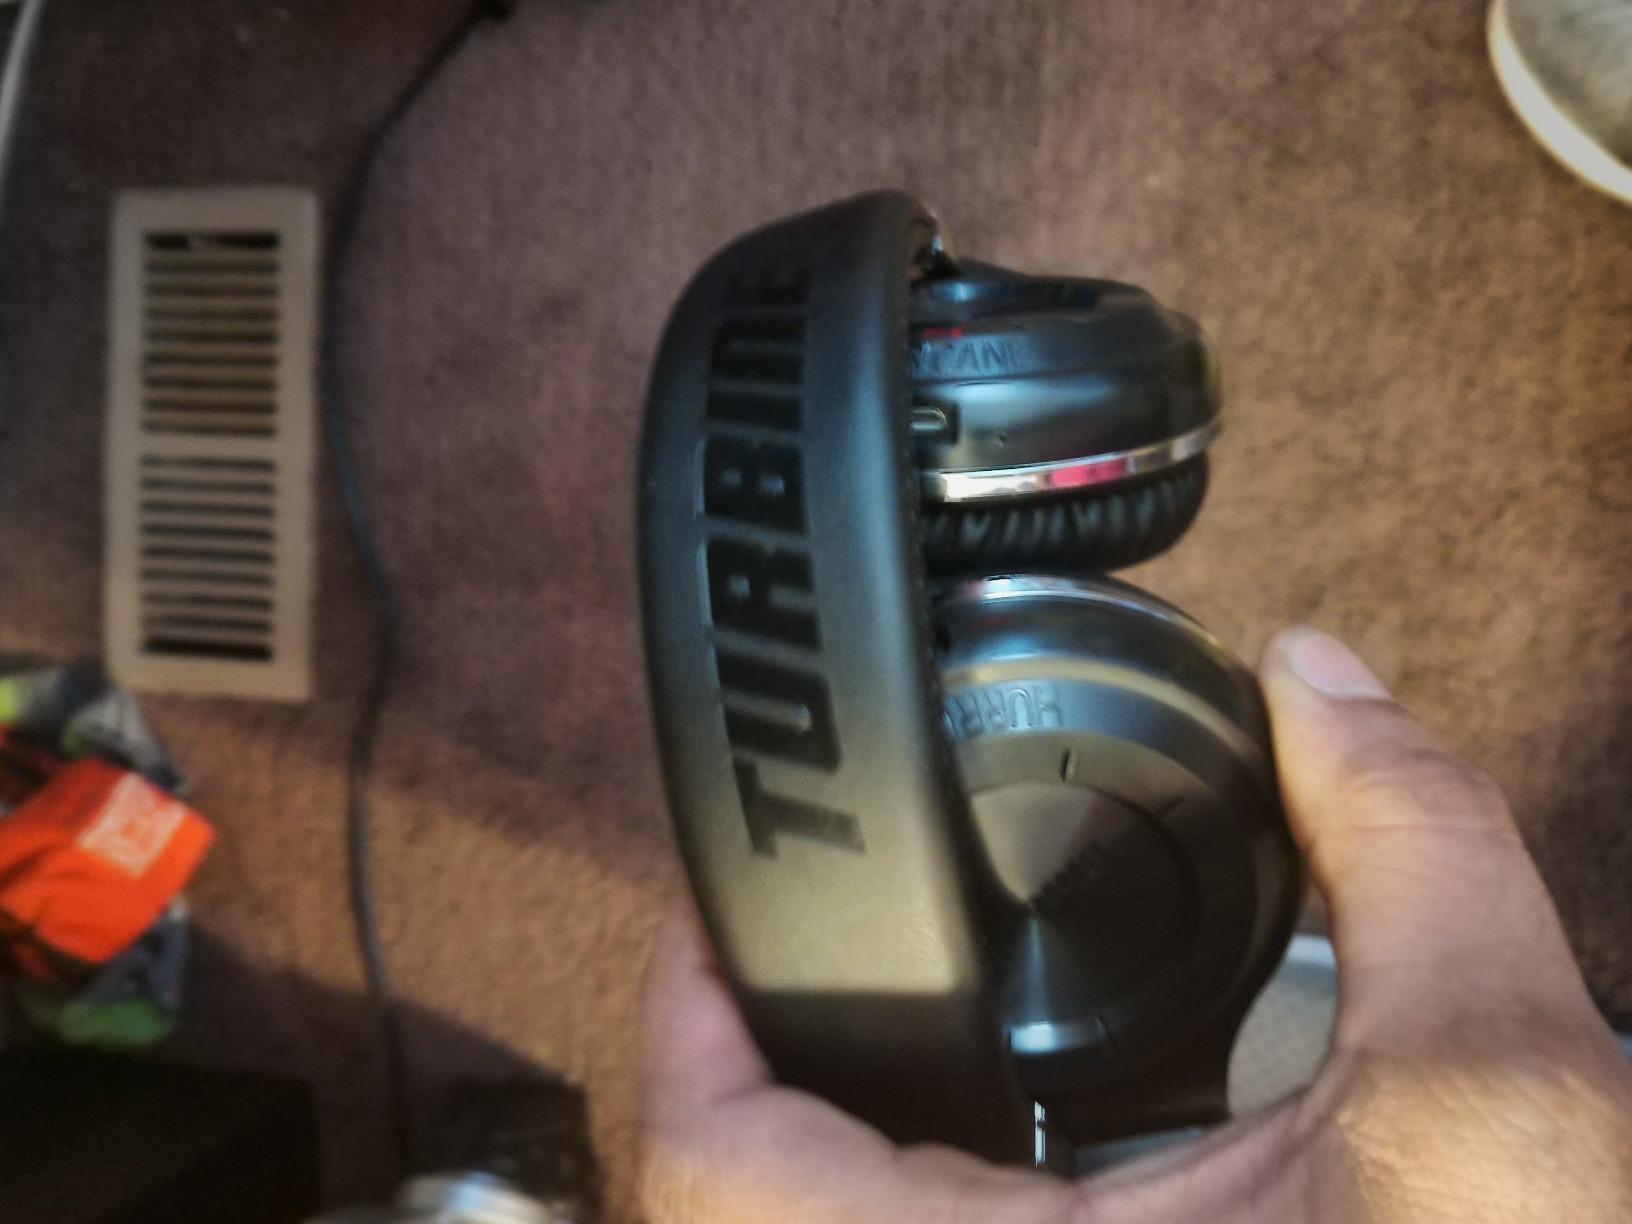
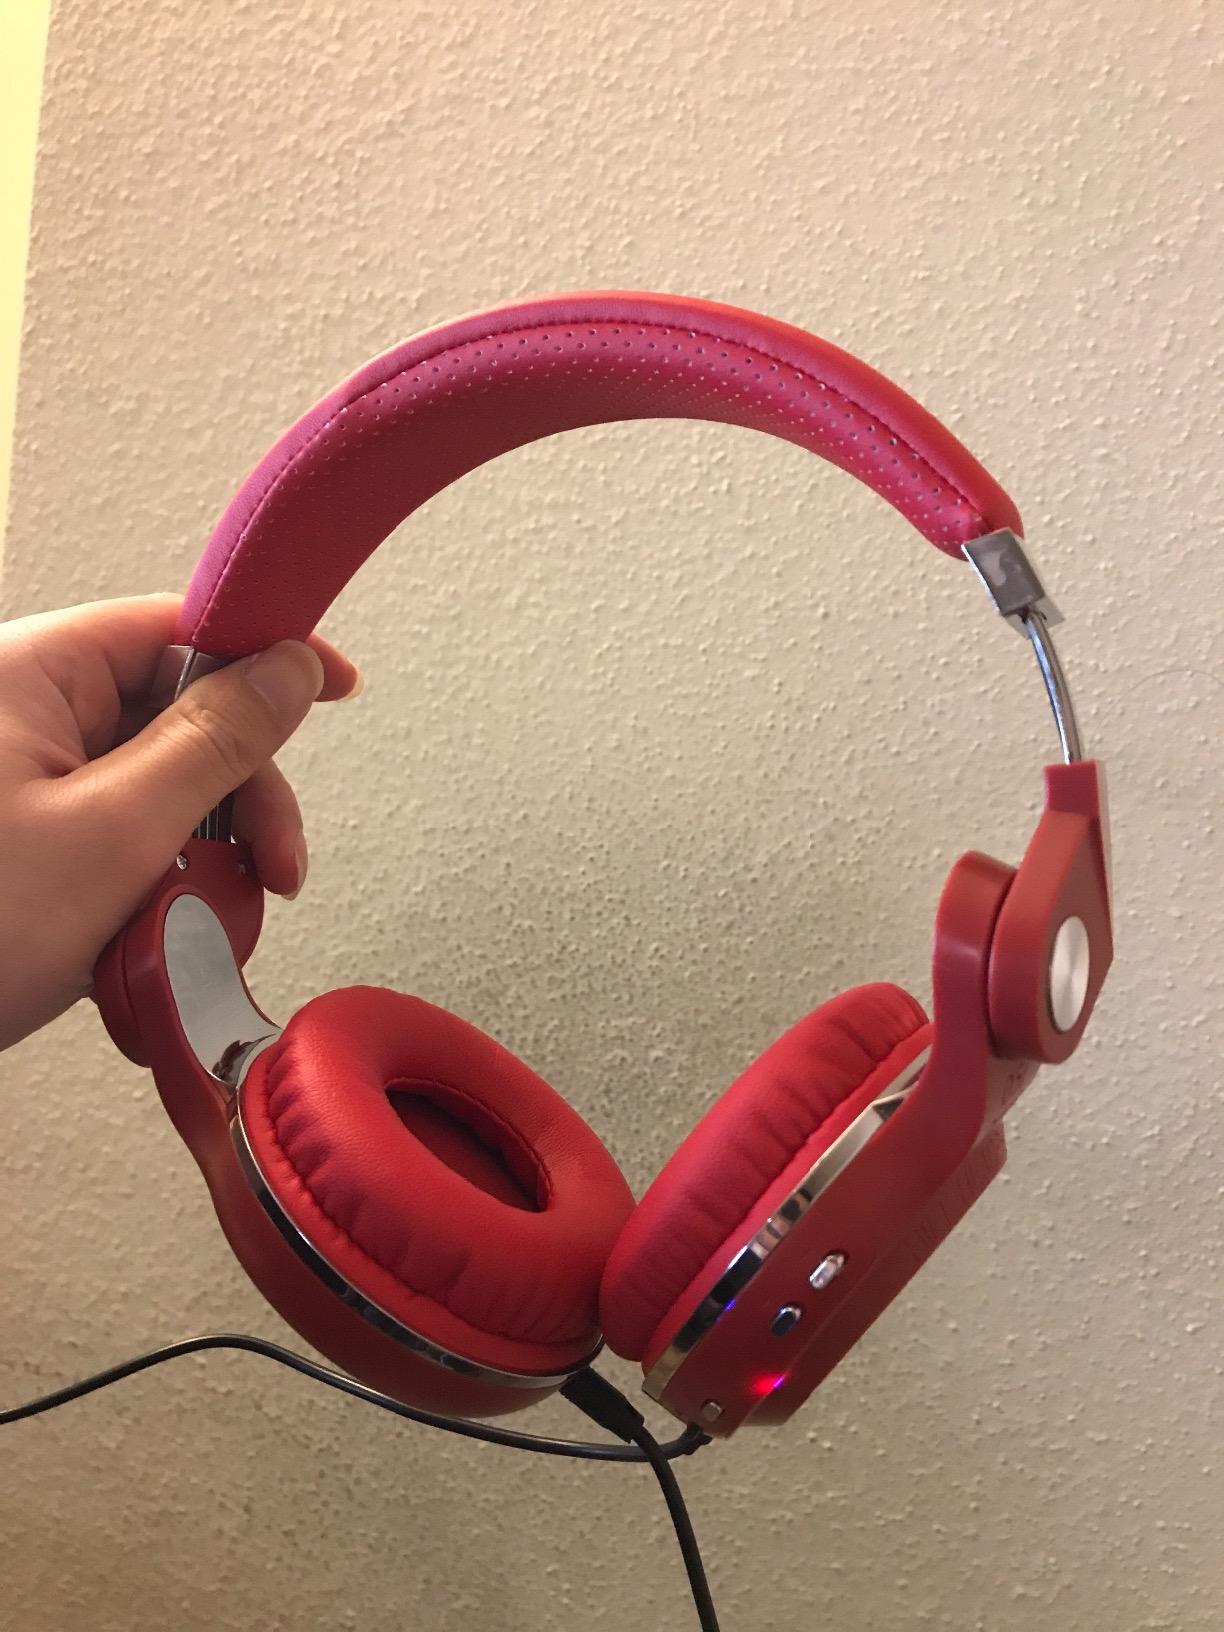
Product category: headphones
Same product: no